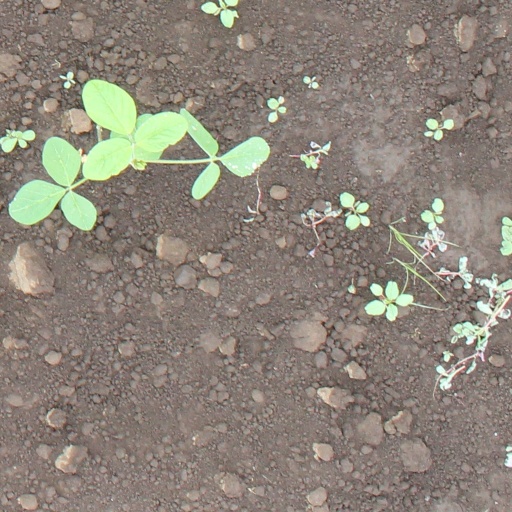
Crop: soybean